SantaCon

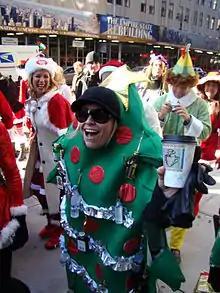
In New York City, 2008

SantaCon is an annual pub crawl in which people dressed in Santa Claus costumes or as other Christmas characters parade in hundreds of cities around the world. The event has sometimes been characterized by drunken behavior, sparking community resistance.